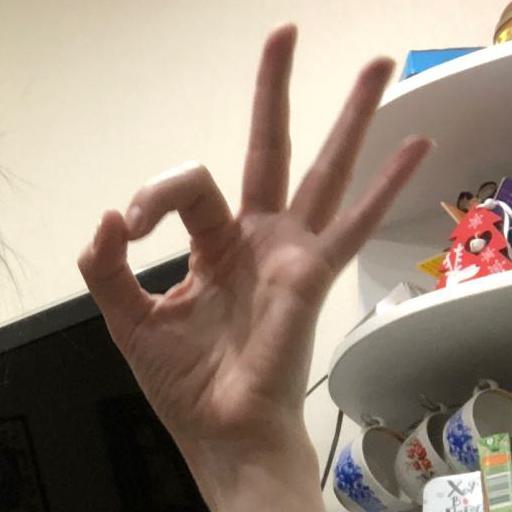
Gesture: ok